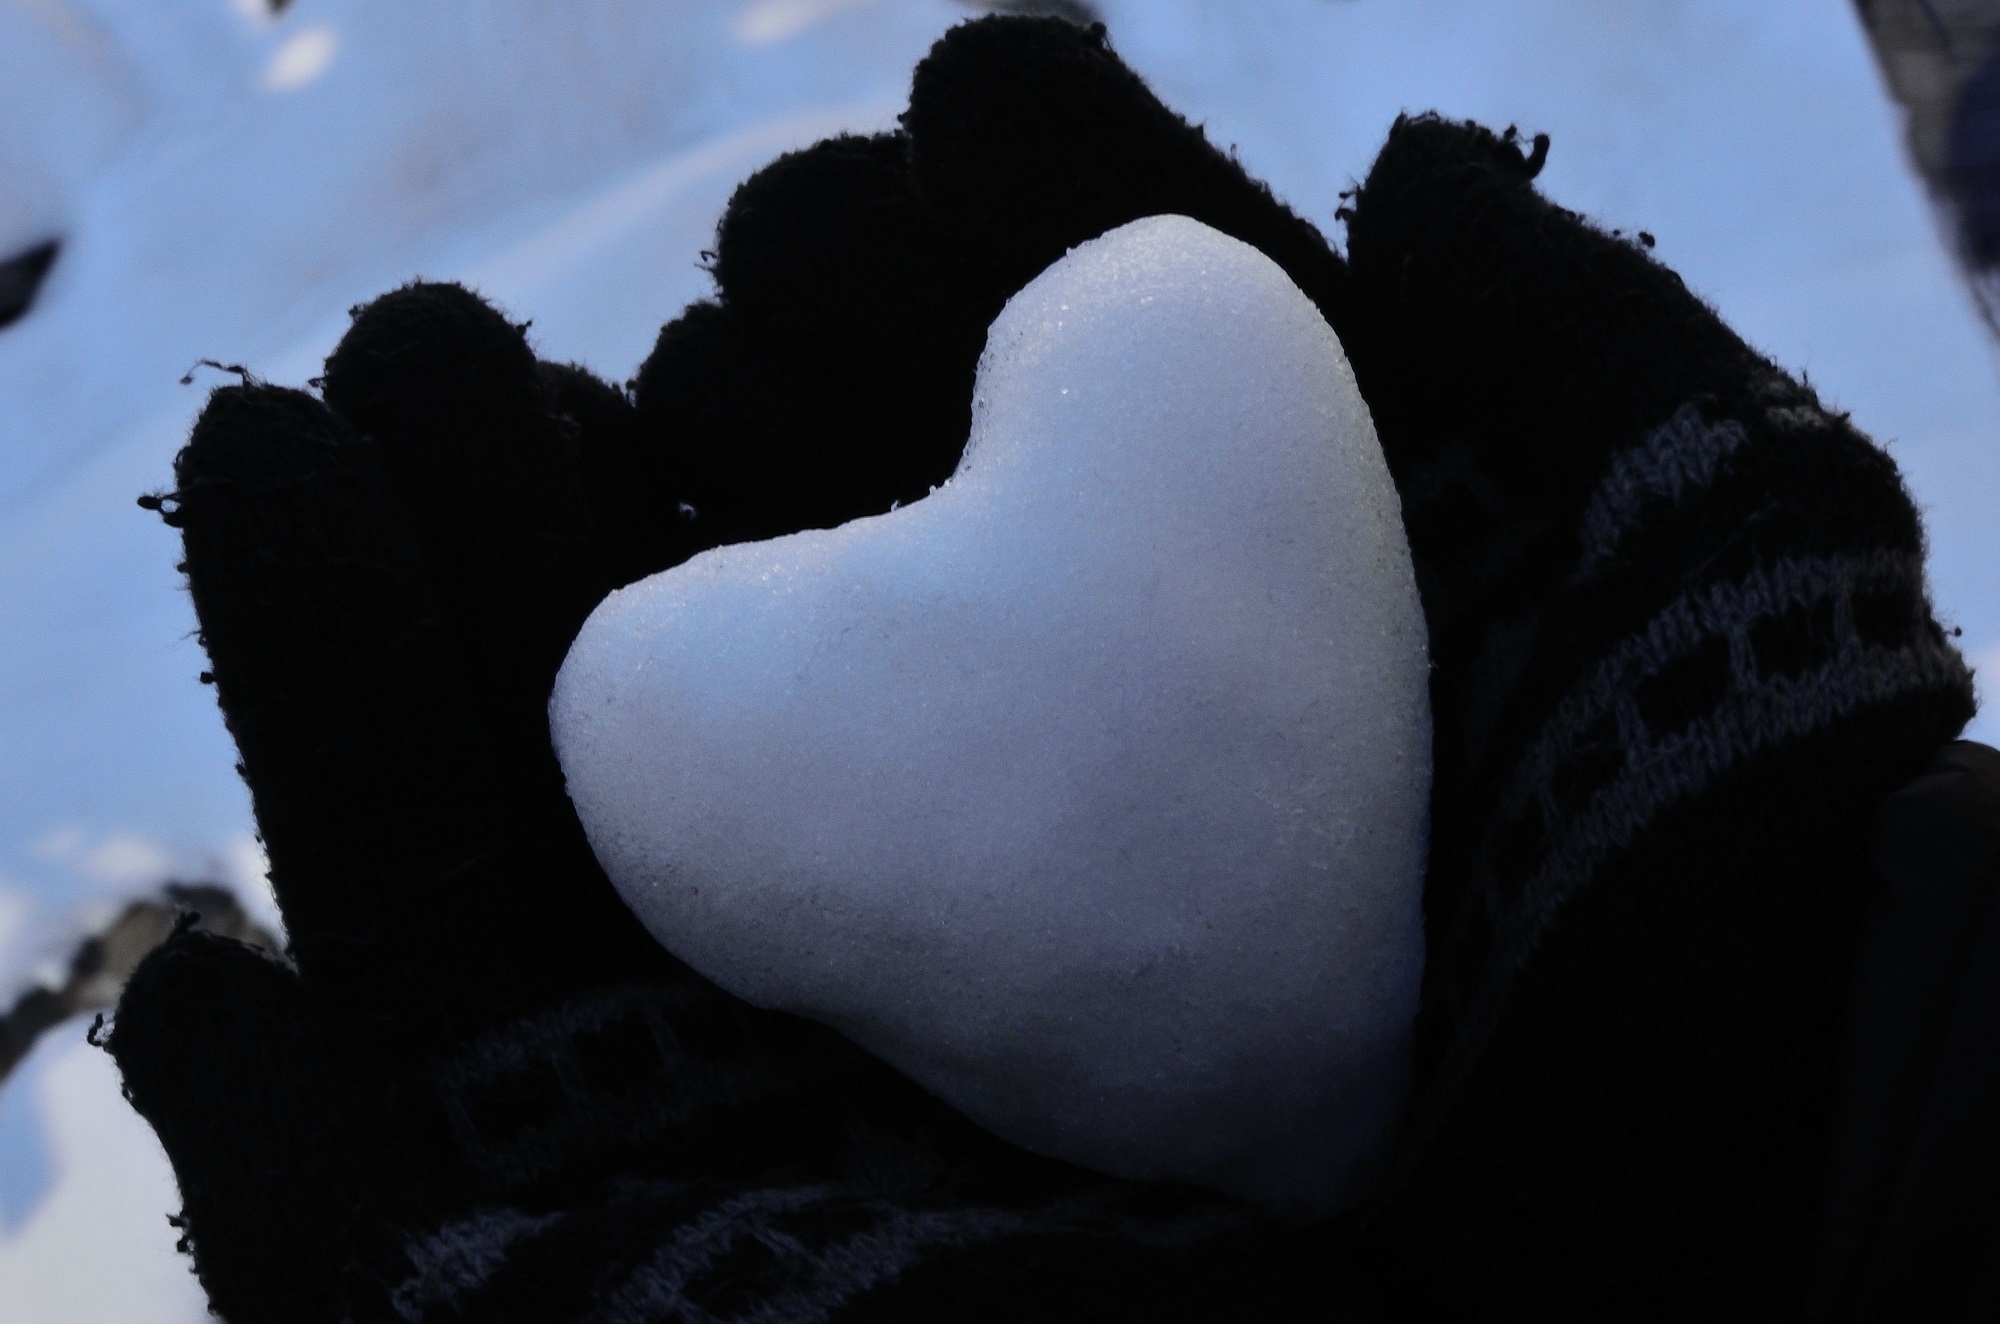
hand, silhouette, snow, cold, winter, white, flower, love, heart, symbol, shadow, romance, romantic, darkness, blue, black, holding, outdoors, hands, image, organ, emotion, gloves, snowball, interaction, symbolic